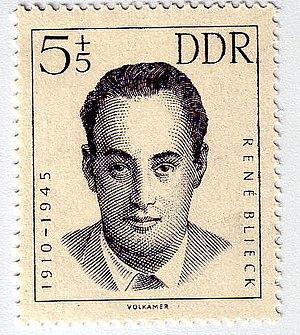
René Blieck était un poète, avocat et résistant communiste belge.
Neuengamme est un camp de concentration, établi le 13 décembre 1938, au sud-est de Hambourg sur le fleuve Elbe, d'abord comme camp extérieur du camp de Sachsenhausen puis transformé en 1940 en camp de travail indépendant avec plus de 90 camps extérieurs annexes.